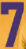
Number: 7